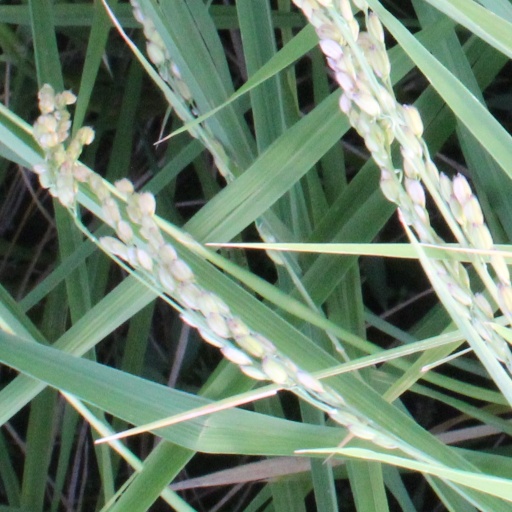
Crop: rice